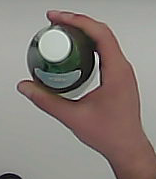
Product: sanpellegrino_water